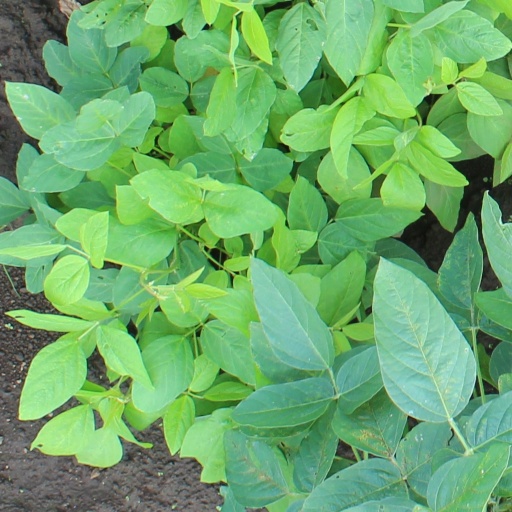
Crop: soybean